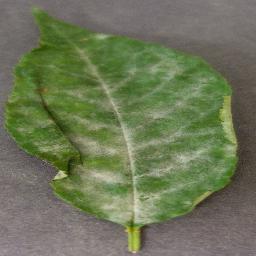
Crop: cherry
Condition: (including_sour)_powdery_mildew